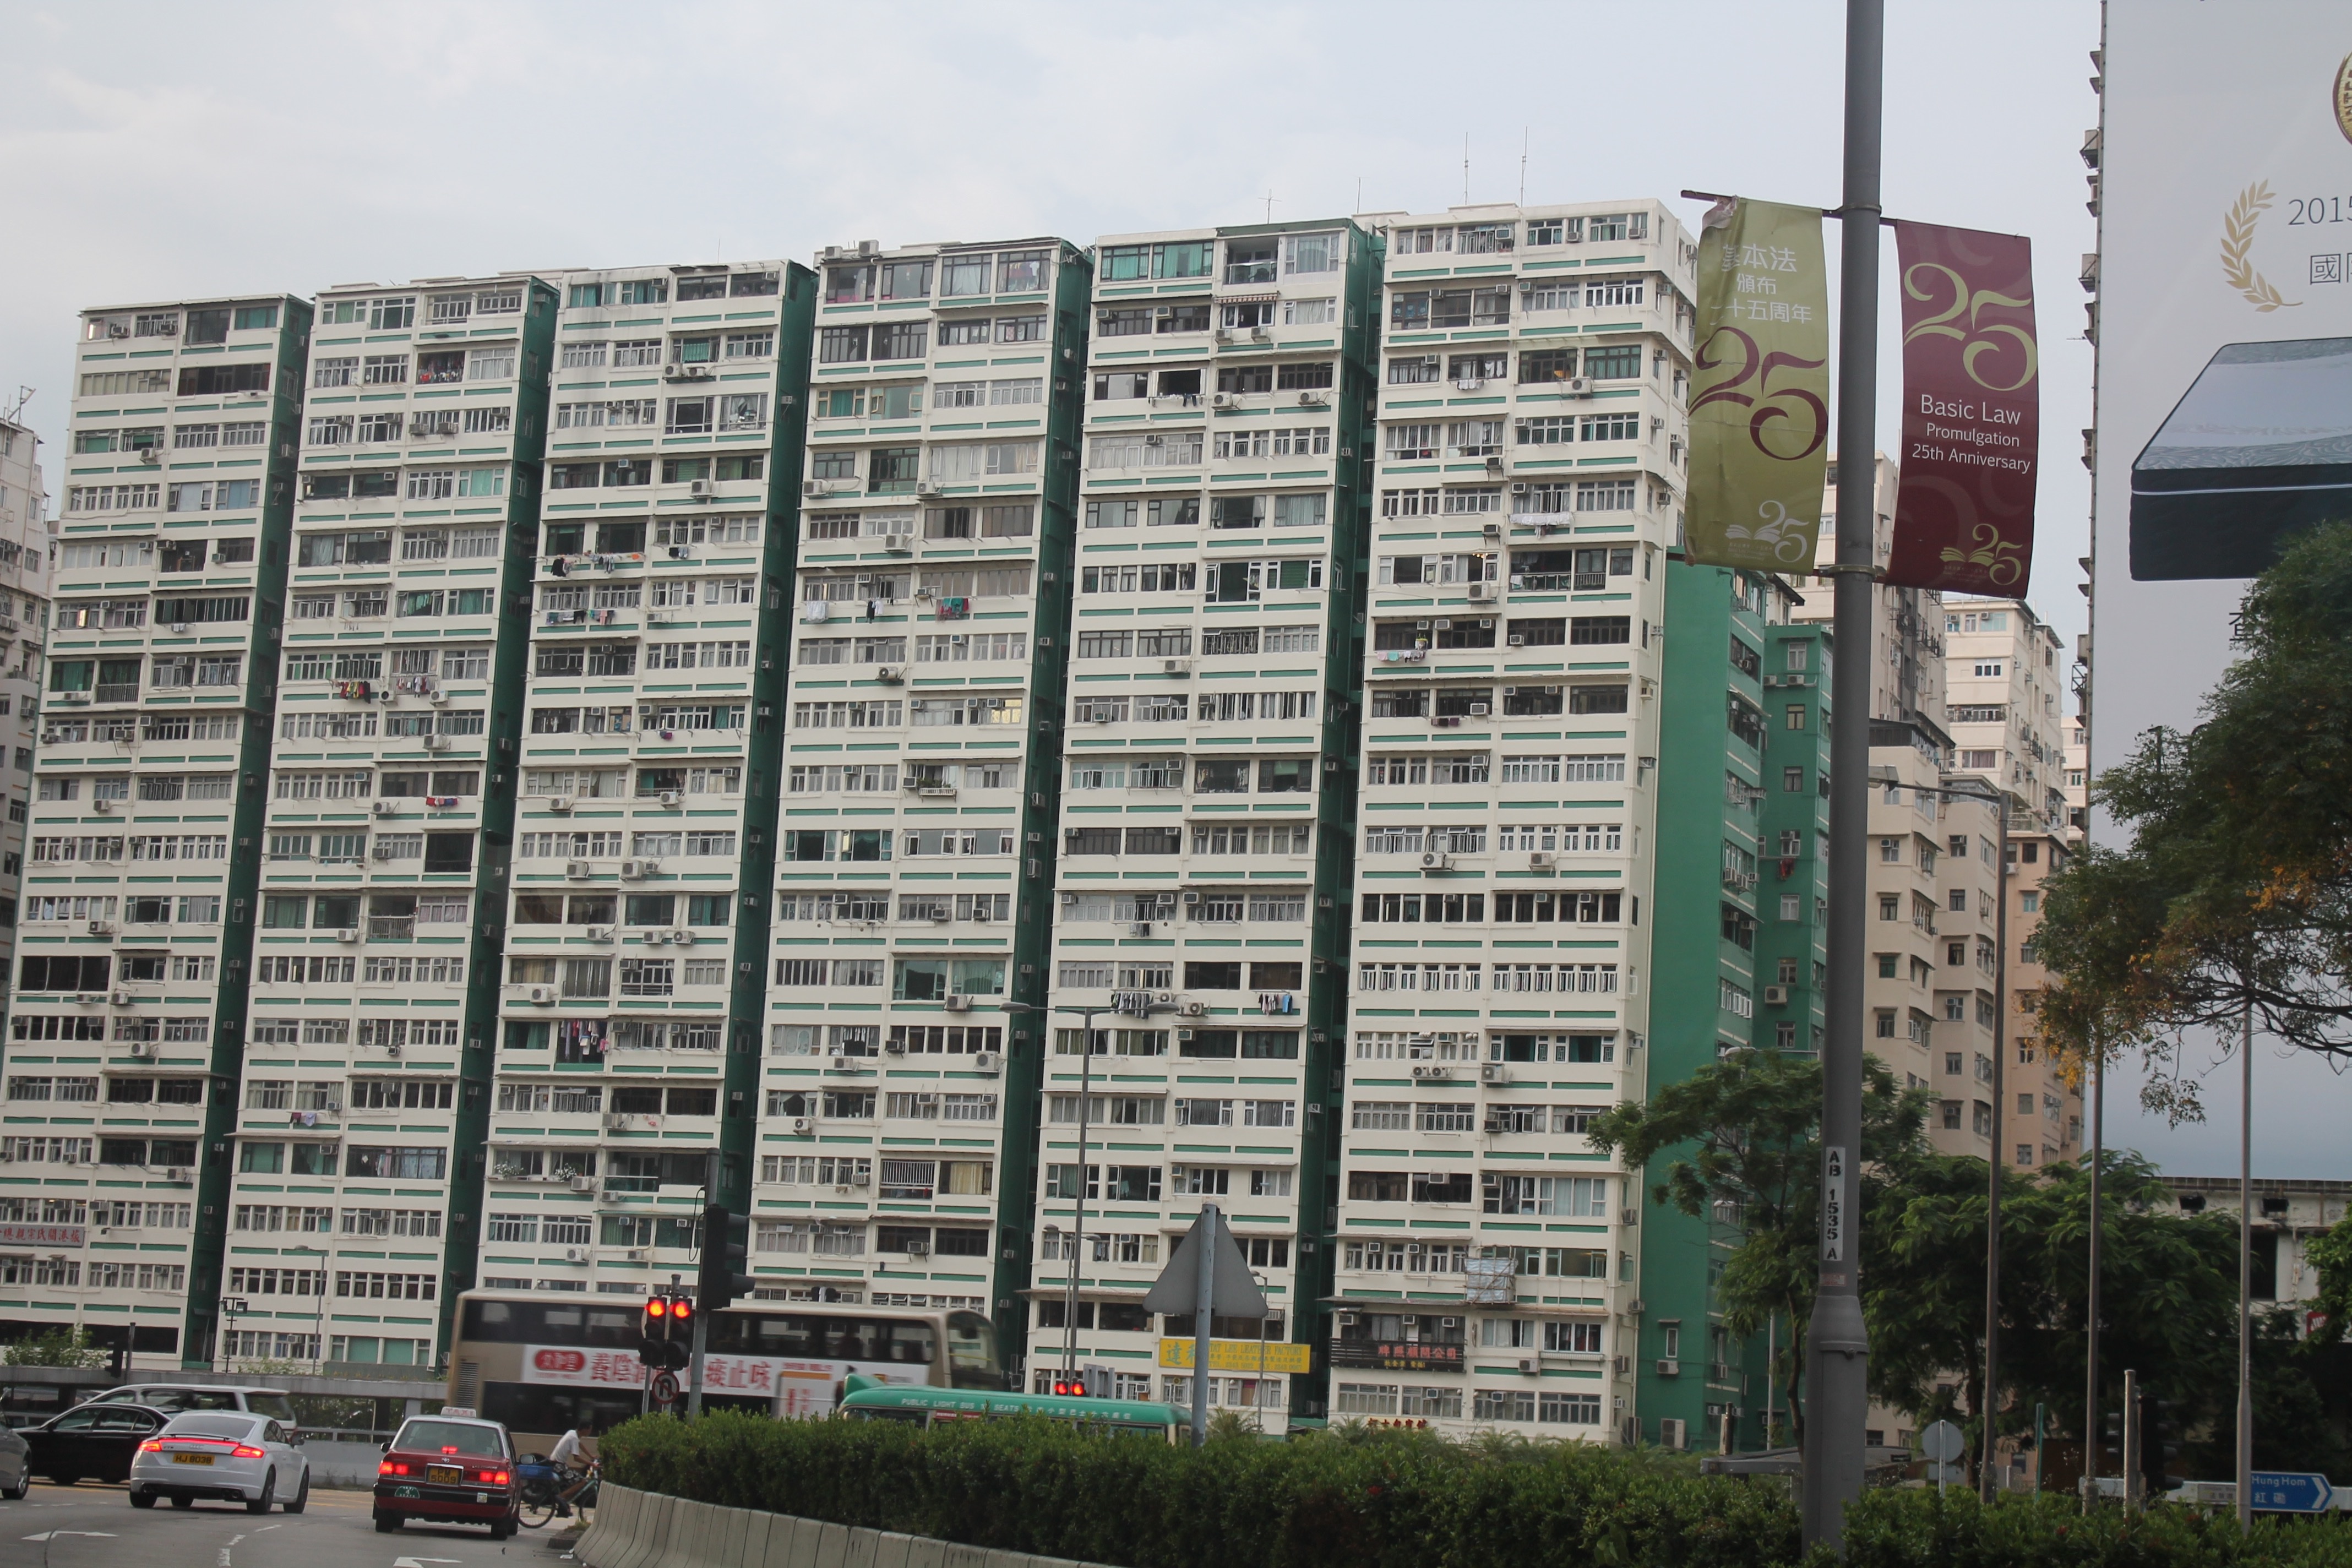
downtown, plaza, facade, property, tower block, commercial building, headquarters, condominium, neighbourhood, real estate, residential area